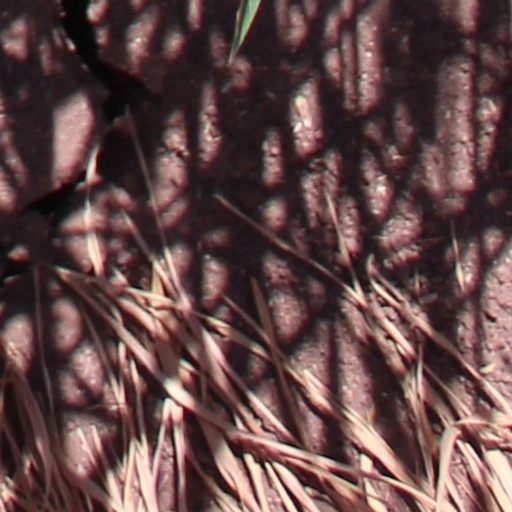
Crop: wheat